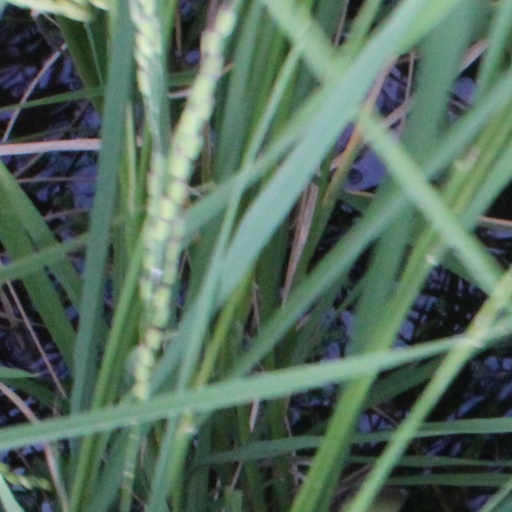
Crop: rice